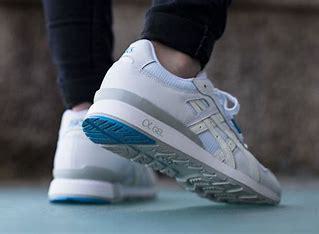
Brand: Asics
Model: Gt Ii